Winchester Model 1892

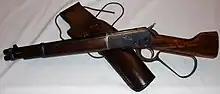
Puma Bounty Hunter pistol and holster

The Mare's Leg is the name given to a customized by "Von Dutch" (Kenny Howard), shortened rifle used by Steve McQueen's character on the television series "" (1958–1961). Mare's Leg is now a generic term for a Winchester Model 1892 (or modern derivative) with a shortened barrel and stock. These modern guns are made by Rossi, Chiappa, and Henry Repeating Arms (although the Henry versions are not Winchester copies). They are all considered handguns, as they are newly manufactured as handguns and sold subject to handgun regulations, rather than cut-down rifles, as such they avoid legal difficulties. In Canada, however, where handguns are classed as restricted, the "Mares Leg", as well as short shotguns, are non-restricted long guns.